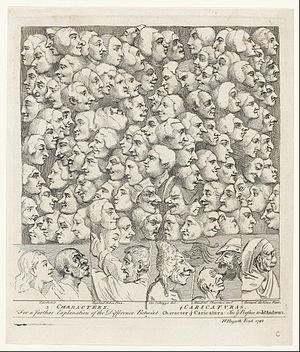
William Hogarth, né à Londres le 10 novembre 1697 et mort à Chiswick le 26 octobre 1764, est un graveur, peintre, et philanthrope anglais.